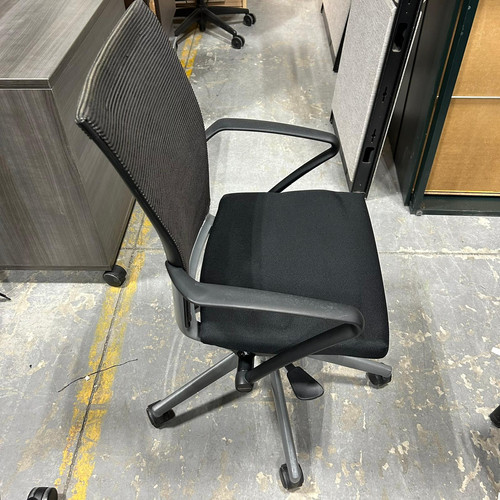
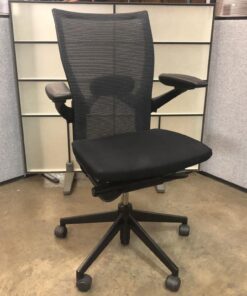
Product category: items_chair
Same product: yes